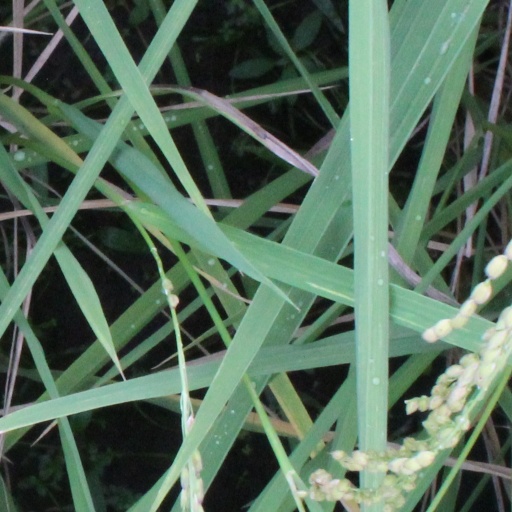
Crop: rice